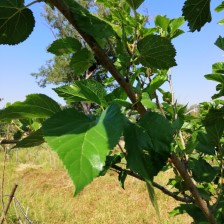
Variety: Buriram60